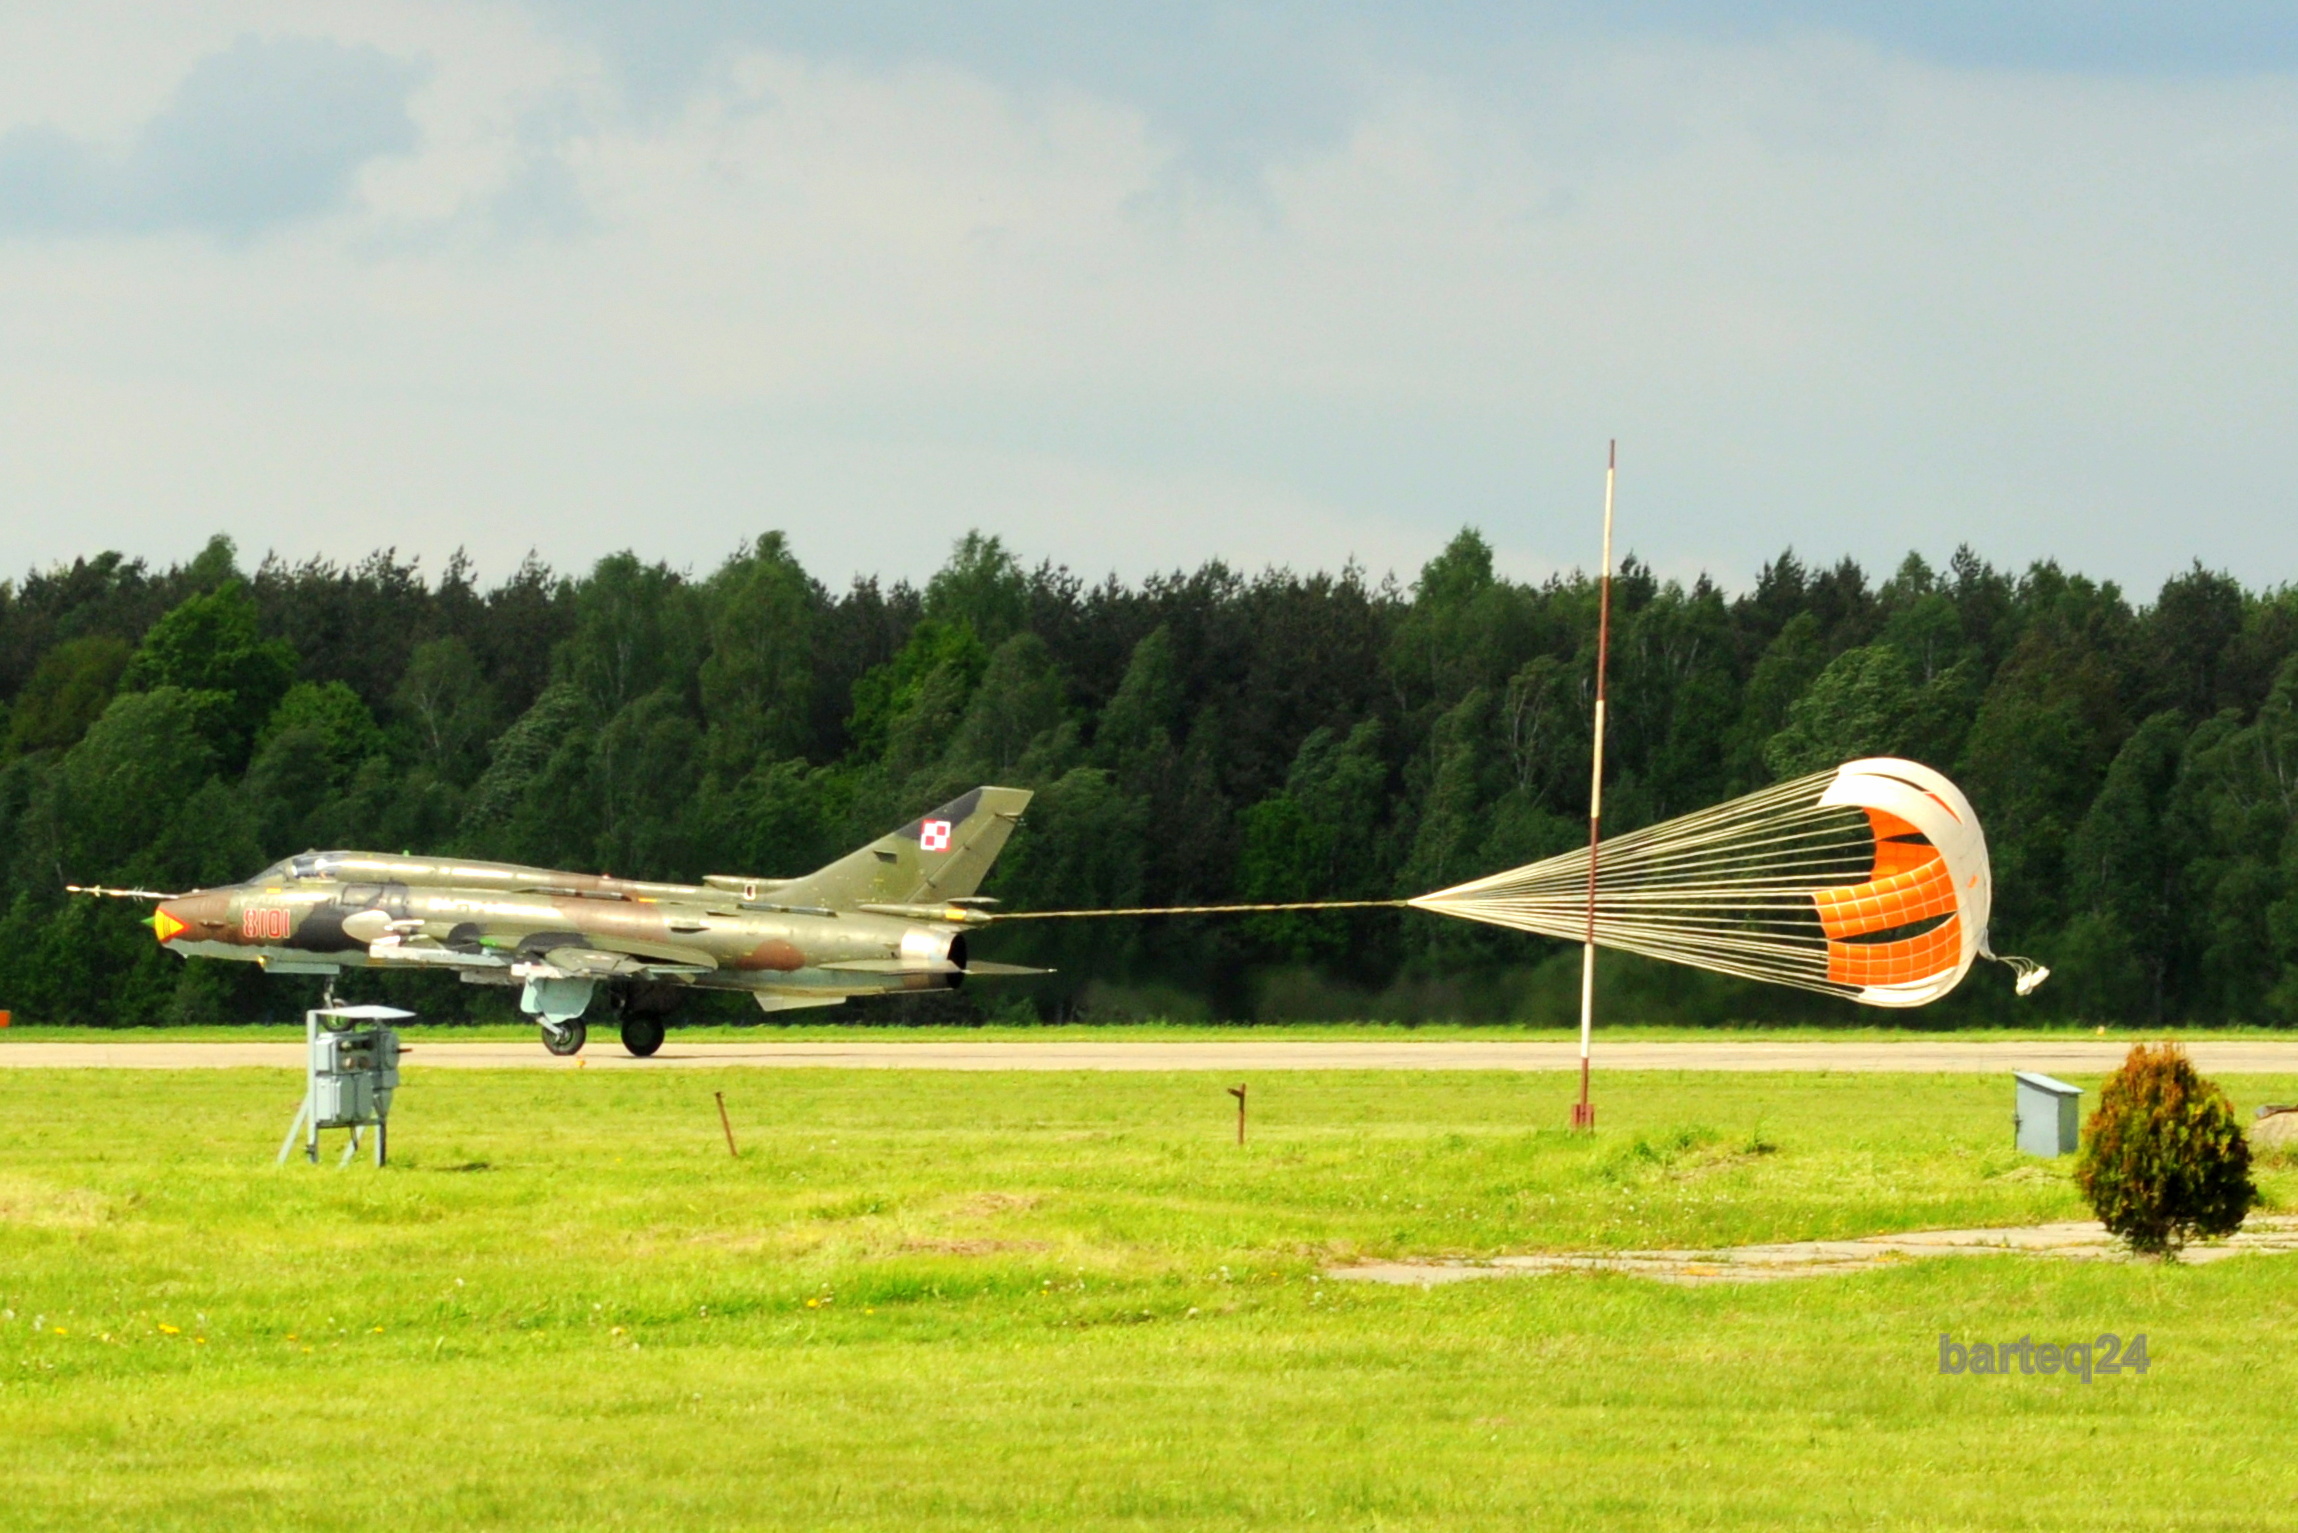
wing, airplane, aircraft, europe, vehicle, airline, aviation, flight, glider, poland, europa, polska, takeoff, mazovia, mazowsze, epmm, polishairforce, suchoj, mi skmazowiecki, su22m4, light aircraft, air force, model aircraft, military aircraft, monoplane, atmosphere of earth, aircraft engine, ultralight aviation